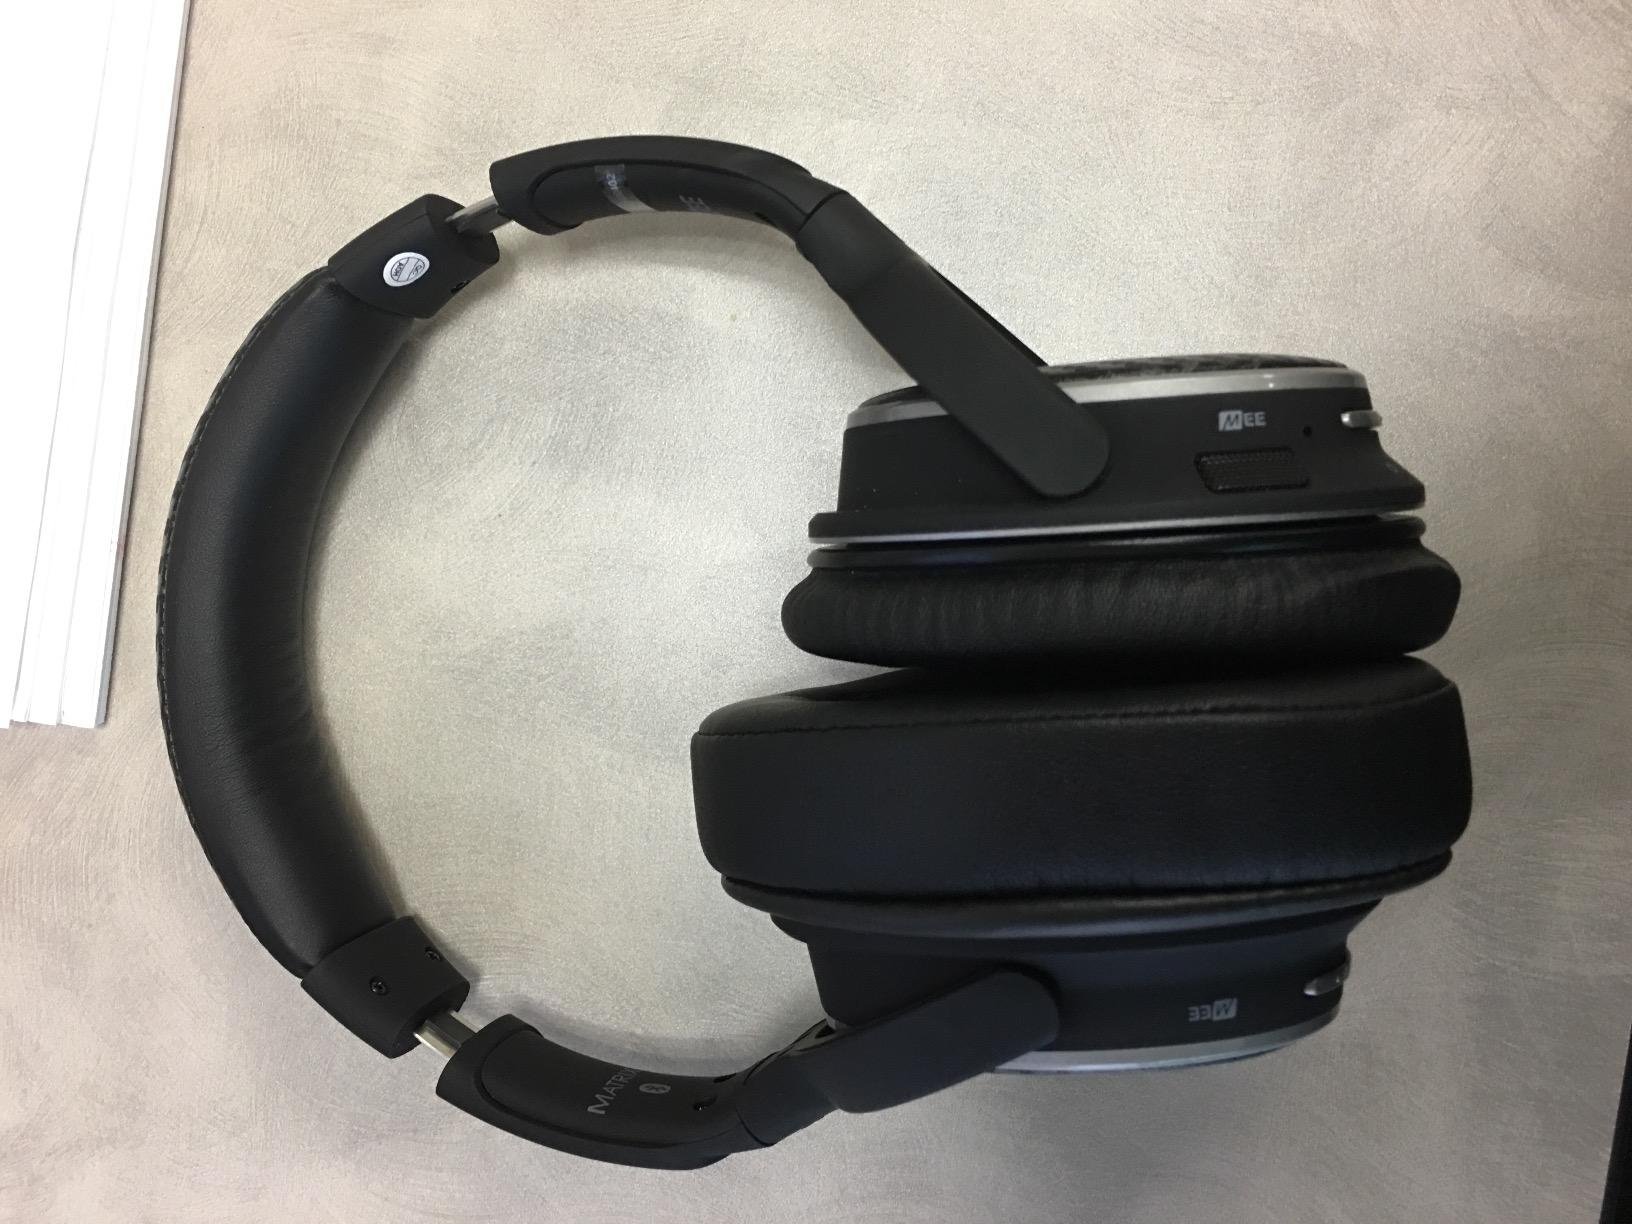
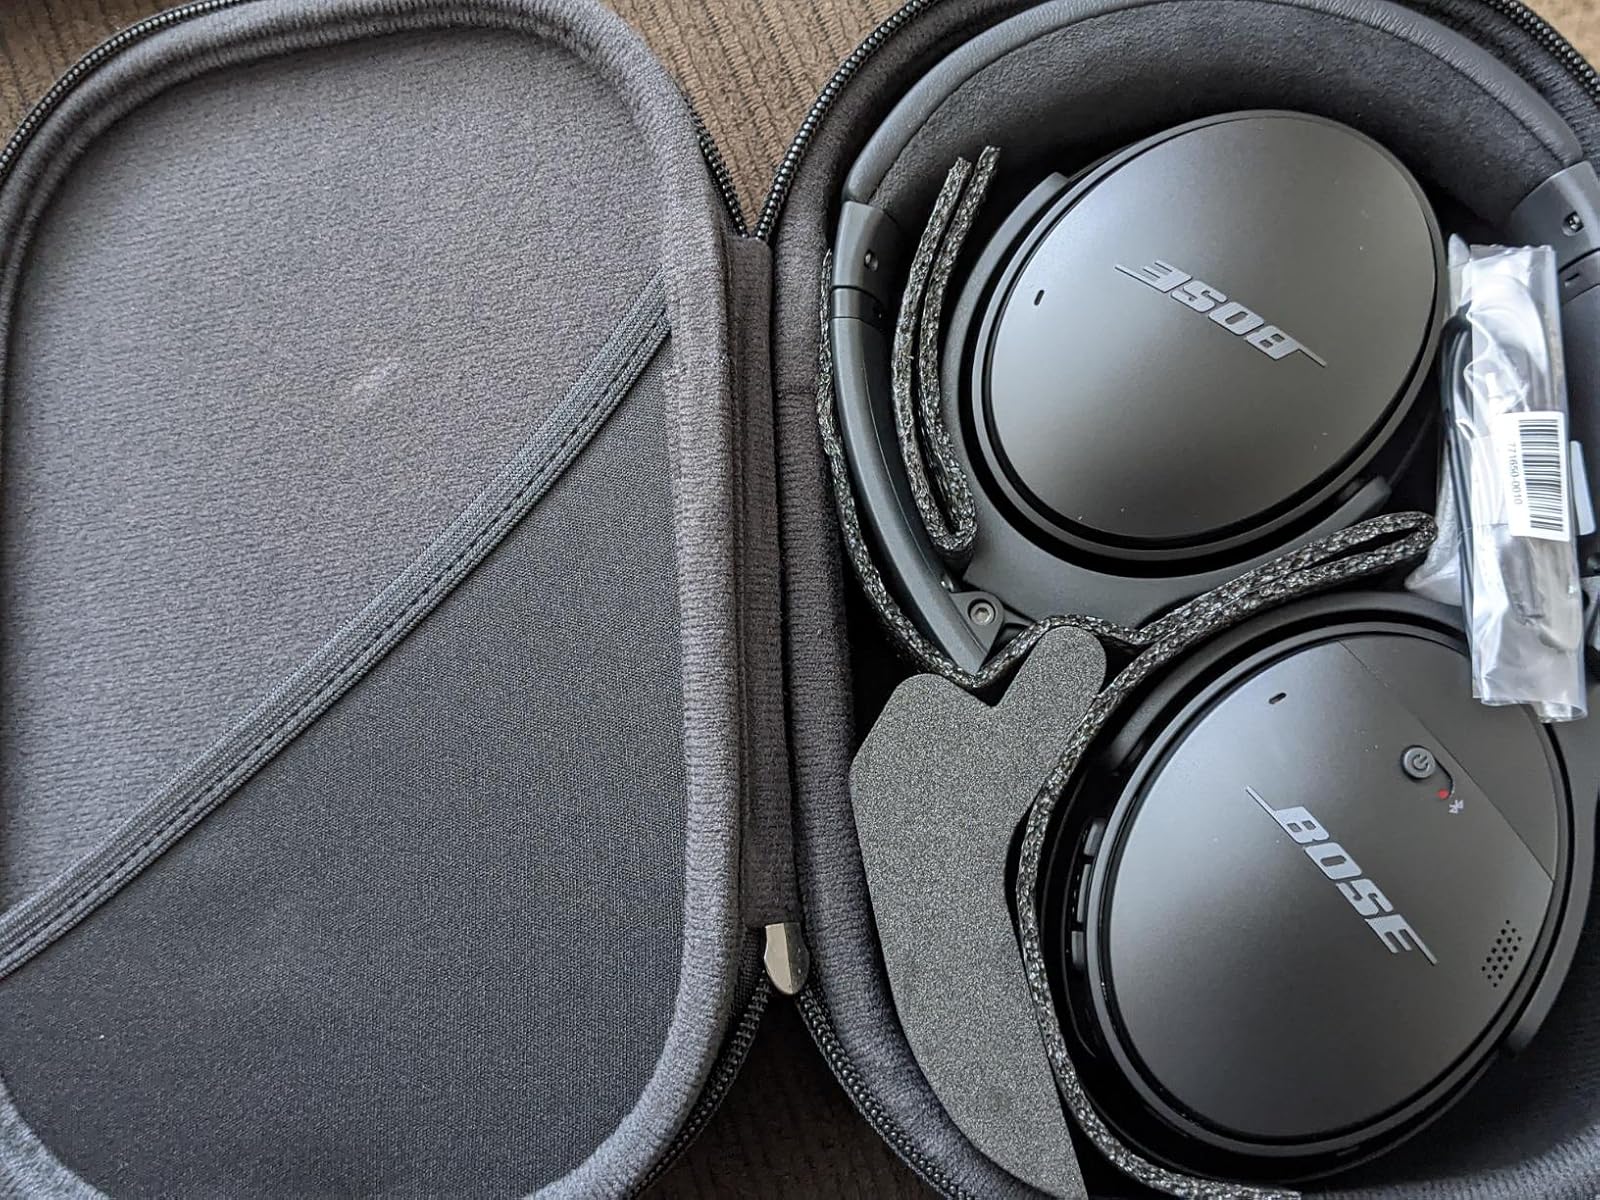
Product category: headphones
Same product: no